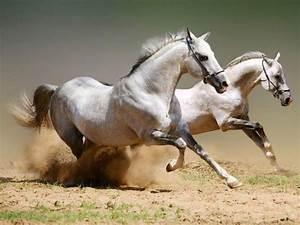
horse